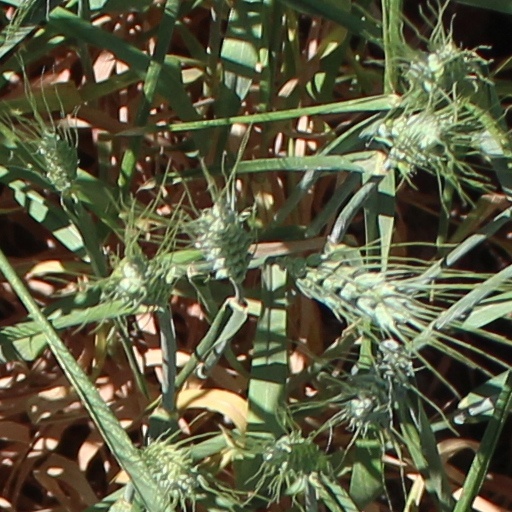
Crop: wheat